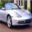
Label: automobile